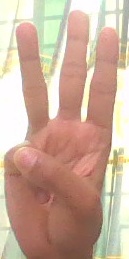
ASL sign: 6